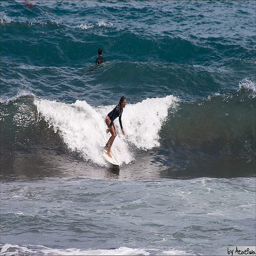
this person is surfing on top of a wave
Two surfers catch low waves in the blue ocean.
A girl on a surf board riding a wave in on the ocean.
A woman riding the waves on a white surfboard in the ocean.
She makes riding the waves look fun and easy.